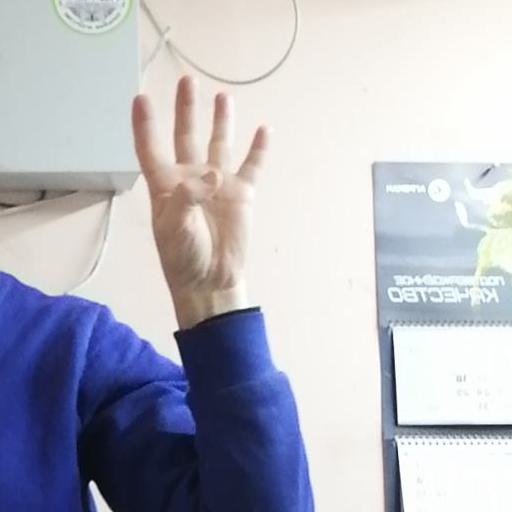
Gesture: four